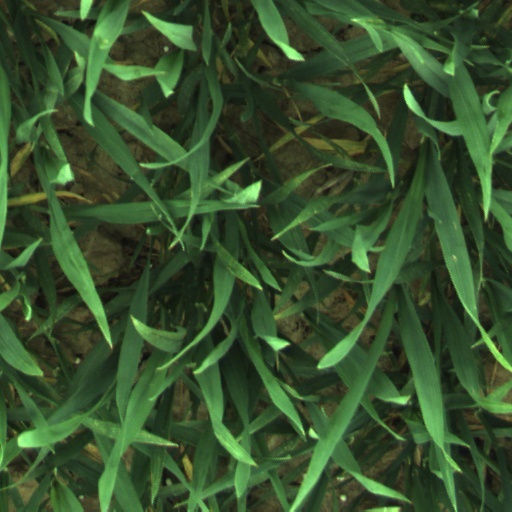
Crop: wheat